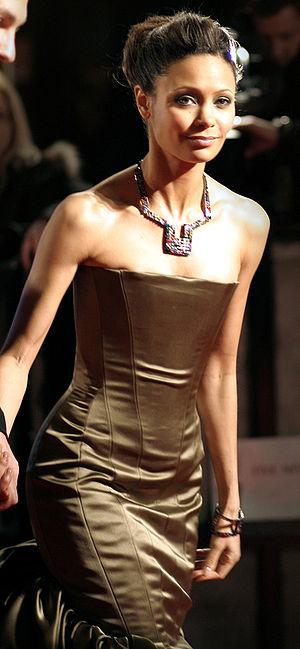
Melanie Thandiwe Newton dite Thandie Newton [ˈtændi ˈnjuːtən], née le 6 novembre 1972 à Londres, est une actrice britannique.